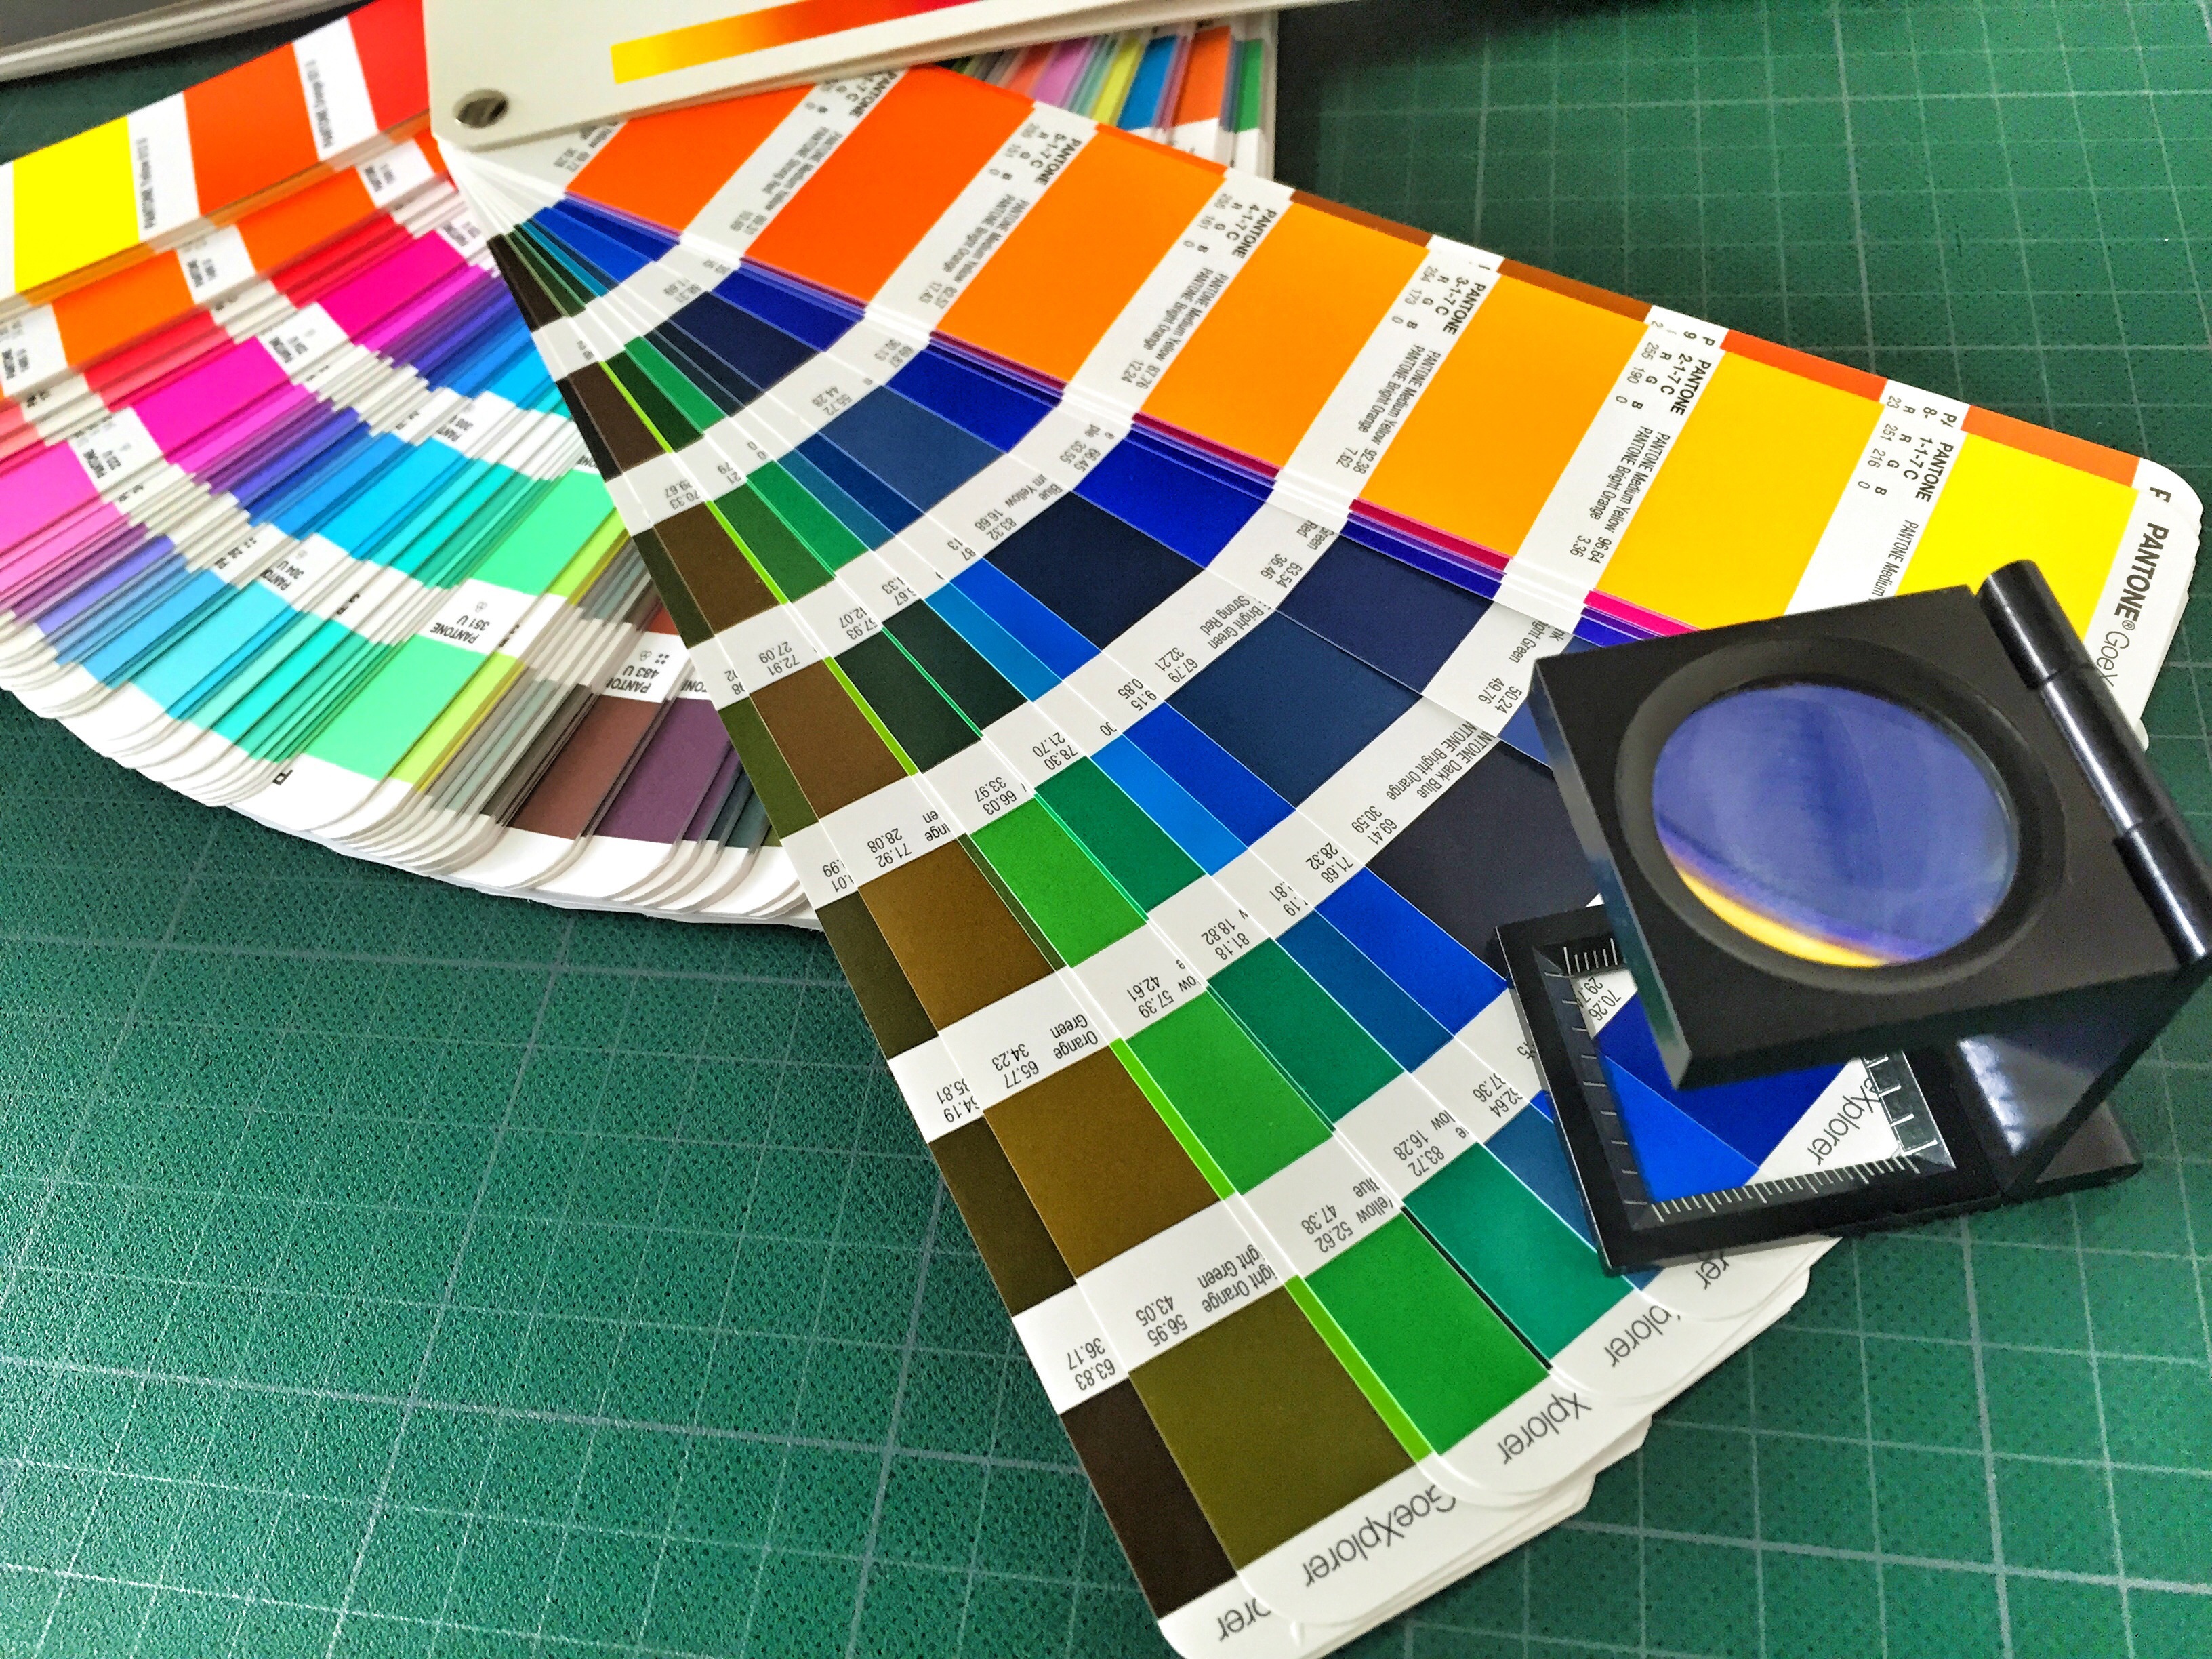
pattern, color, circle, art, design, shape, pantone